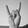
ASL letter: Y